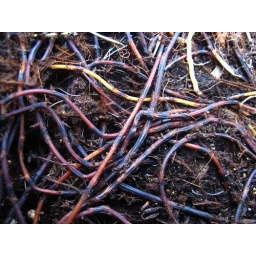
Uprooted a few old plants (equisetum) in the flower boxes on my balcony (tough work!) to replant new ones.